Georg Trakl

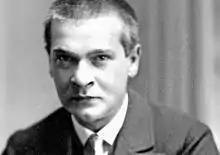

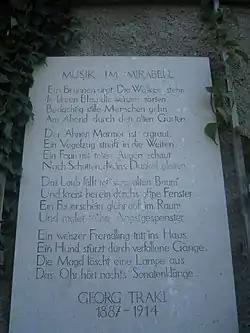
A poem by Trakl inscribed on a plaque in Mirabell Garden, Salzburg.

Georg Trakl (3 February 1887 – 3 November 1914) was an Austrian poet and the brother of the pianist Grete Trakl. He is considered one of the most important Austrian Expressionists. He is perhaps best known for his poem "Grodek", which he wrote shortly before he died of a cocaine overdose.